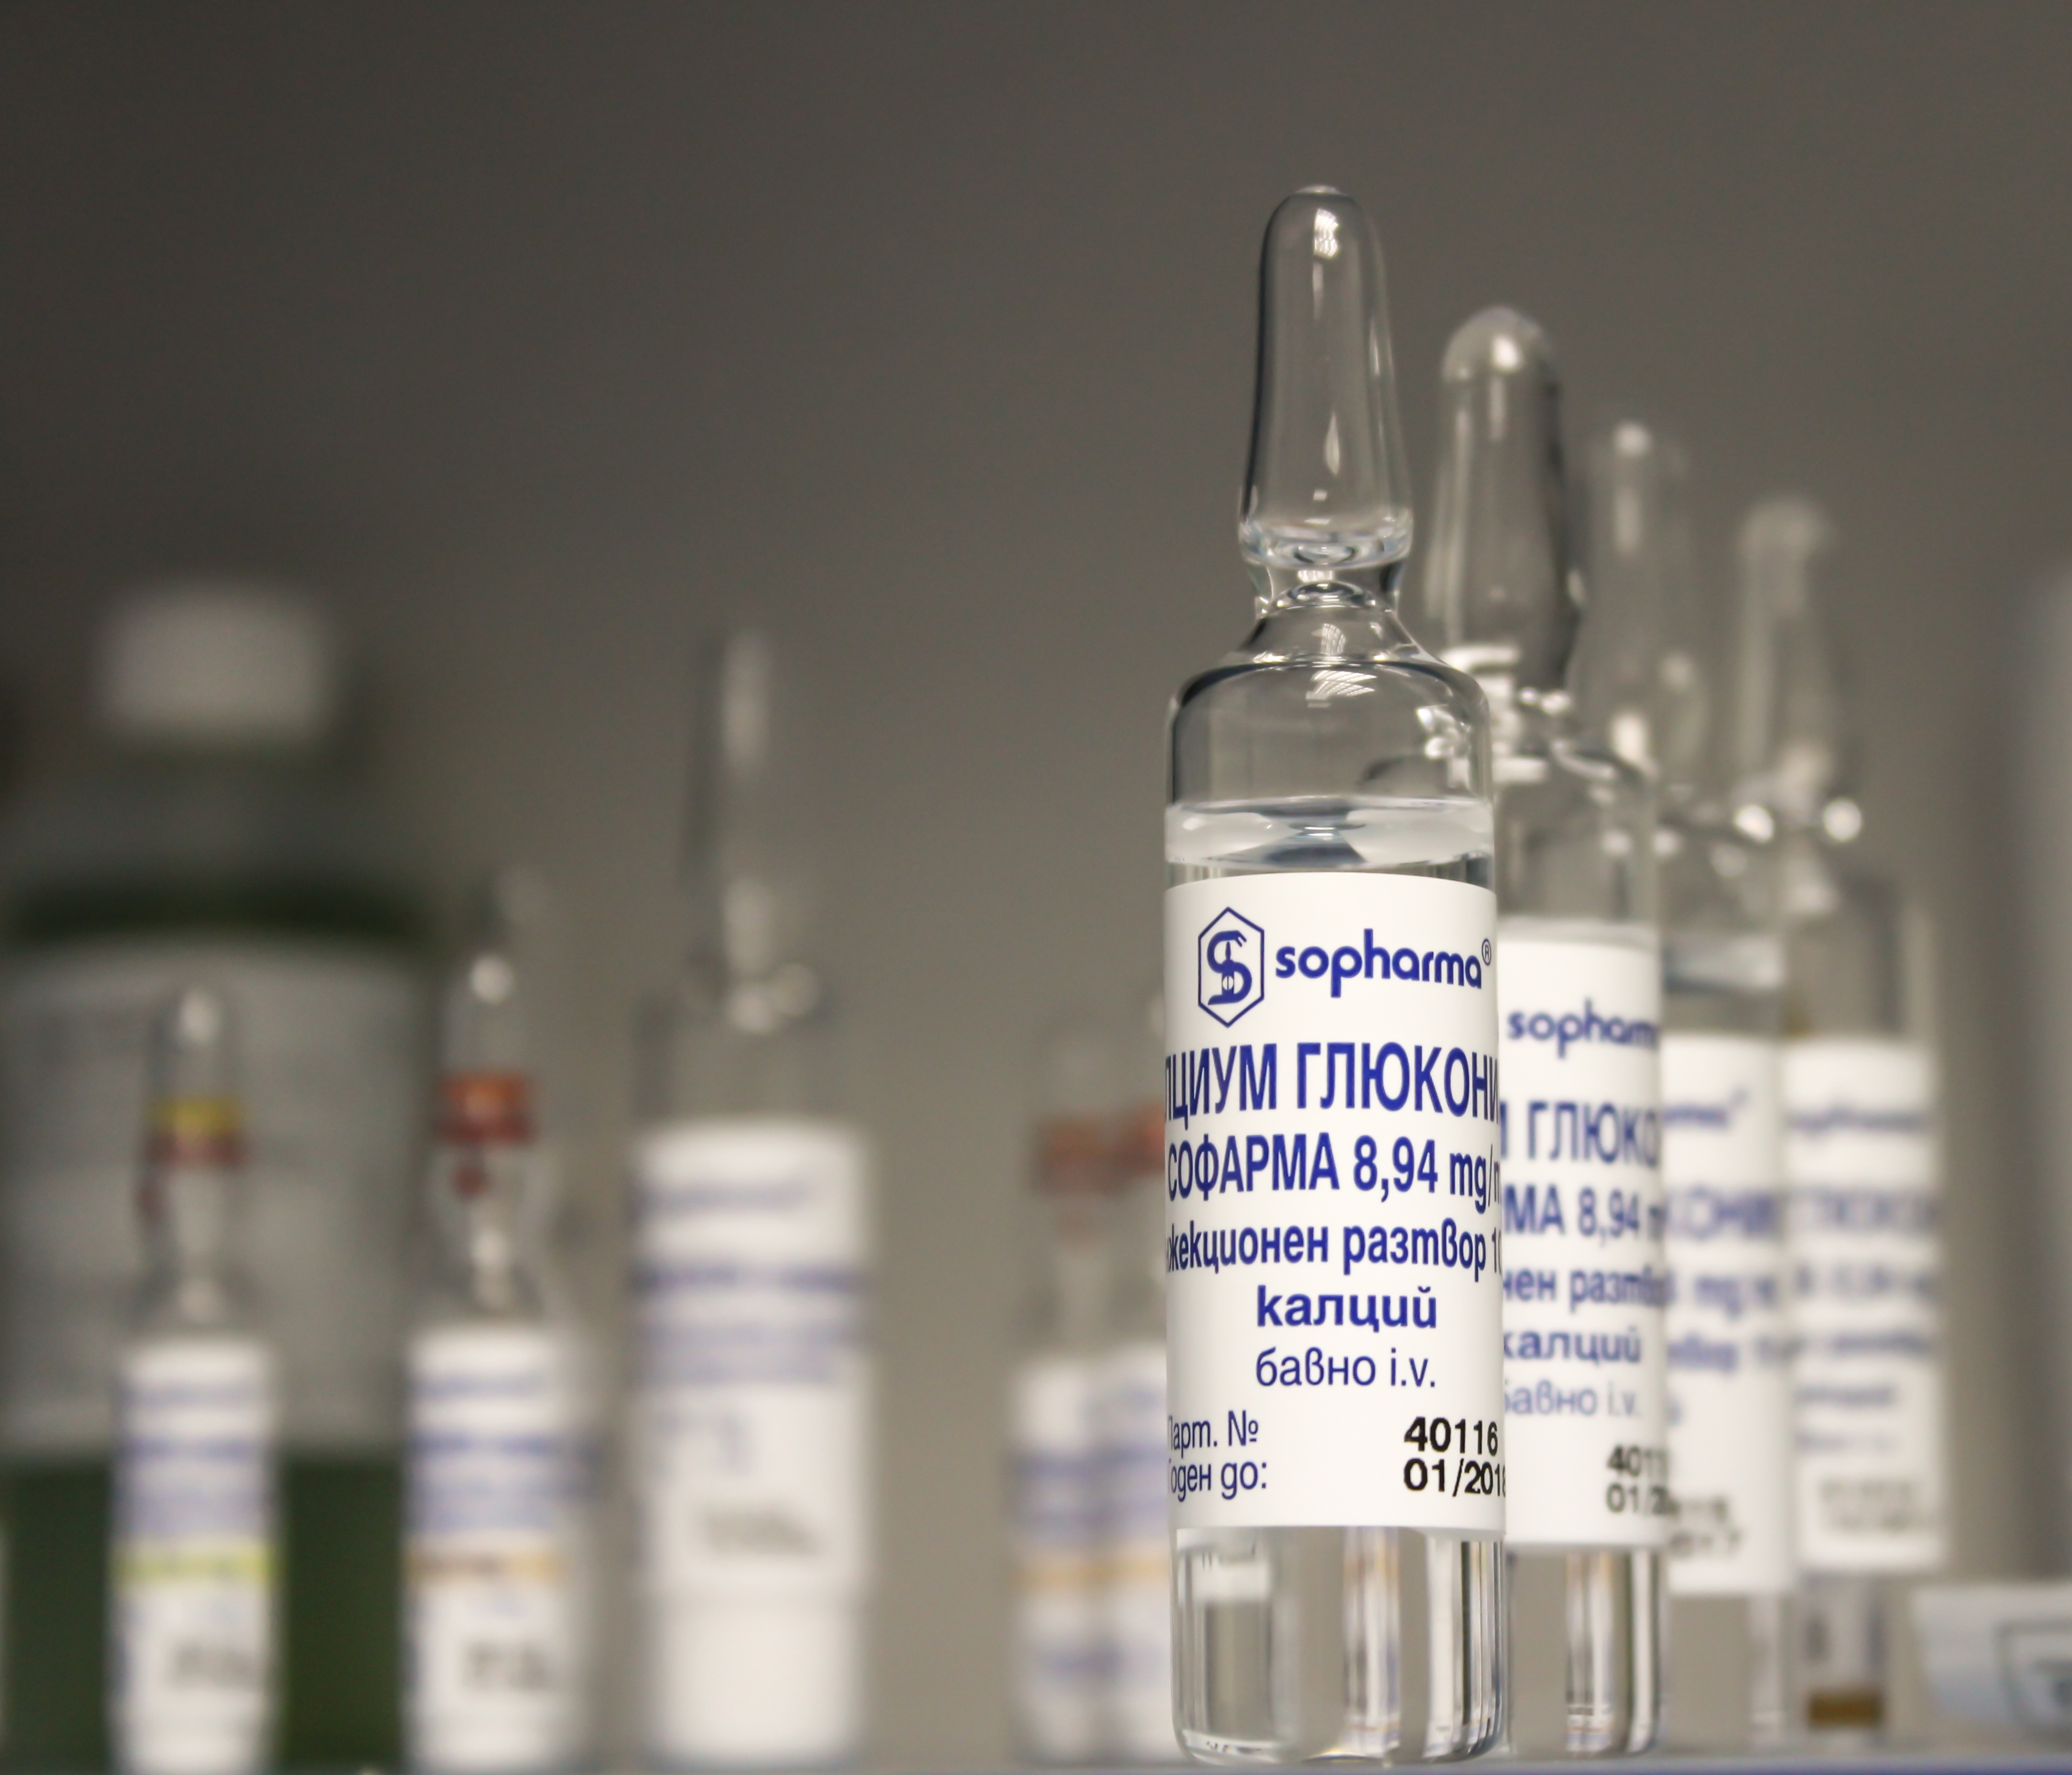
water, tablet, care, drink, bottle, medicine, lighting, health, alcohol, glass bottle, brand, capsule, product, science, pharmacy, drug, prescription, painkiller, pills, medical, illness, therapy, antibiotic, medication, healthcare, disease, medicinal, sickness, supplement, pharmaceutical, medicament, distilled beverage, drinkware